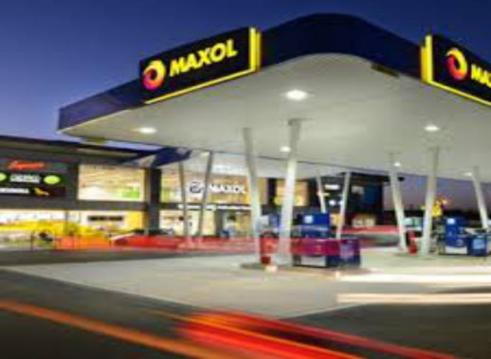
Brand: maxol
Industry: Others